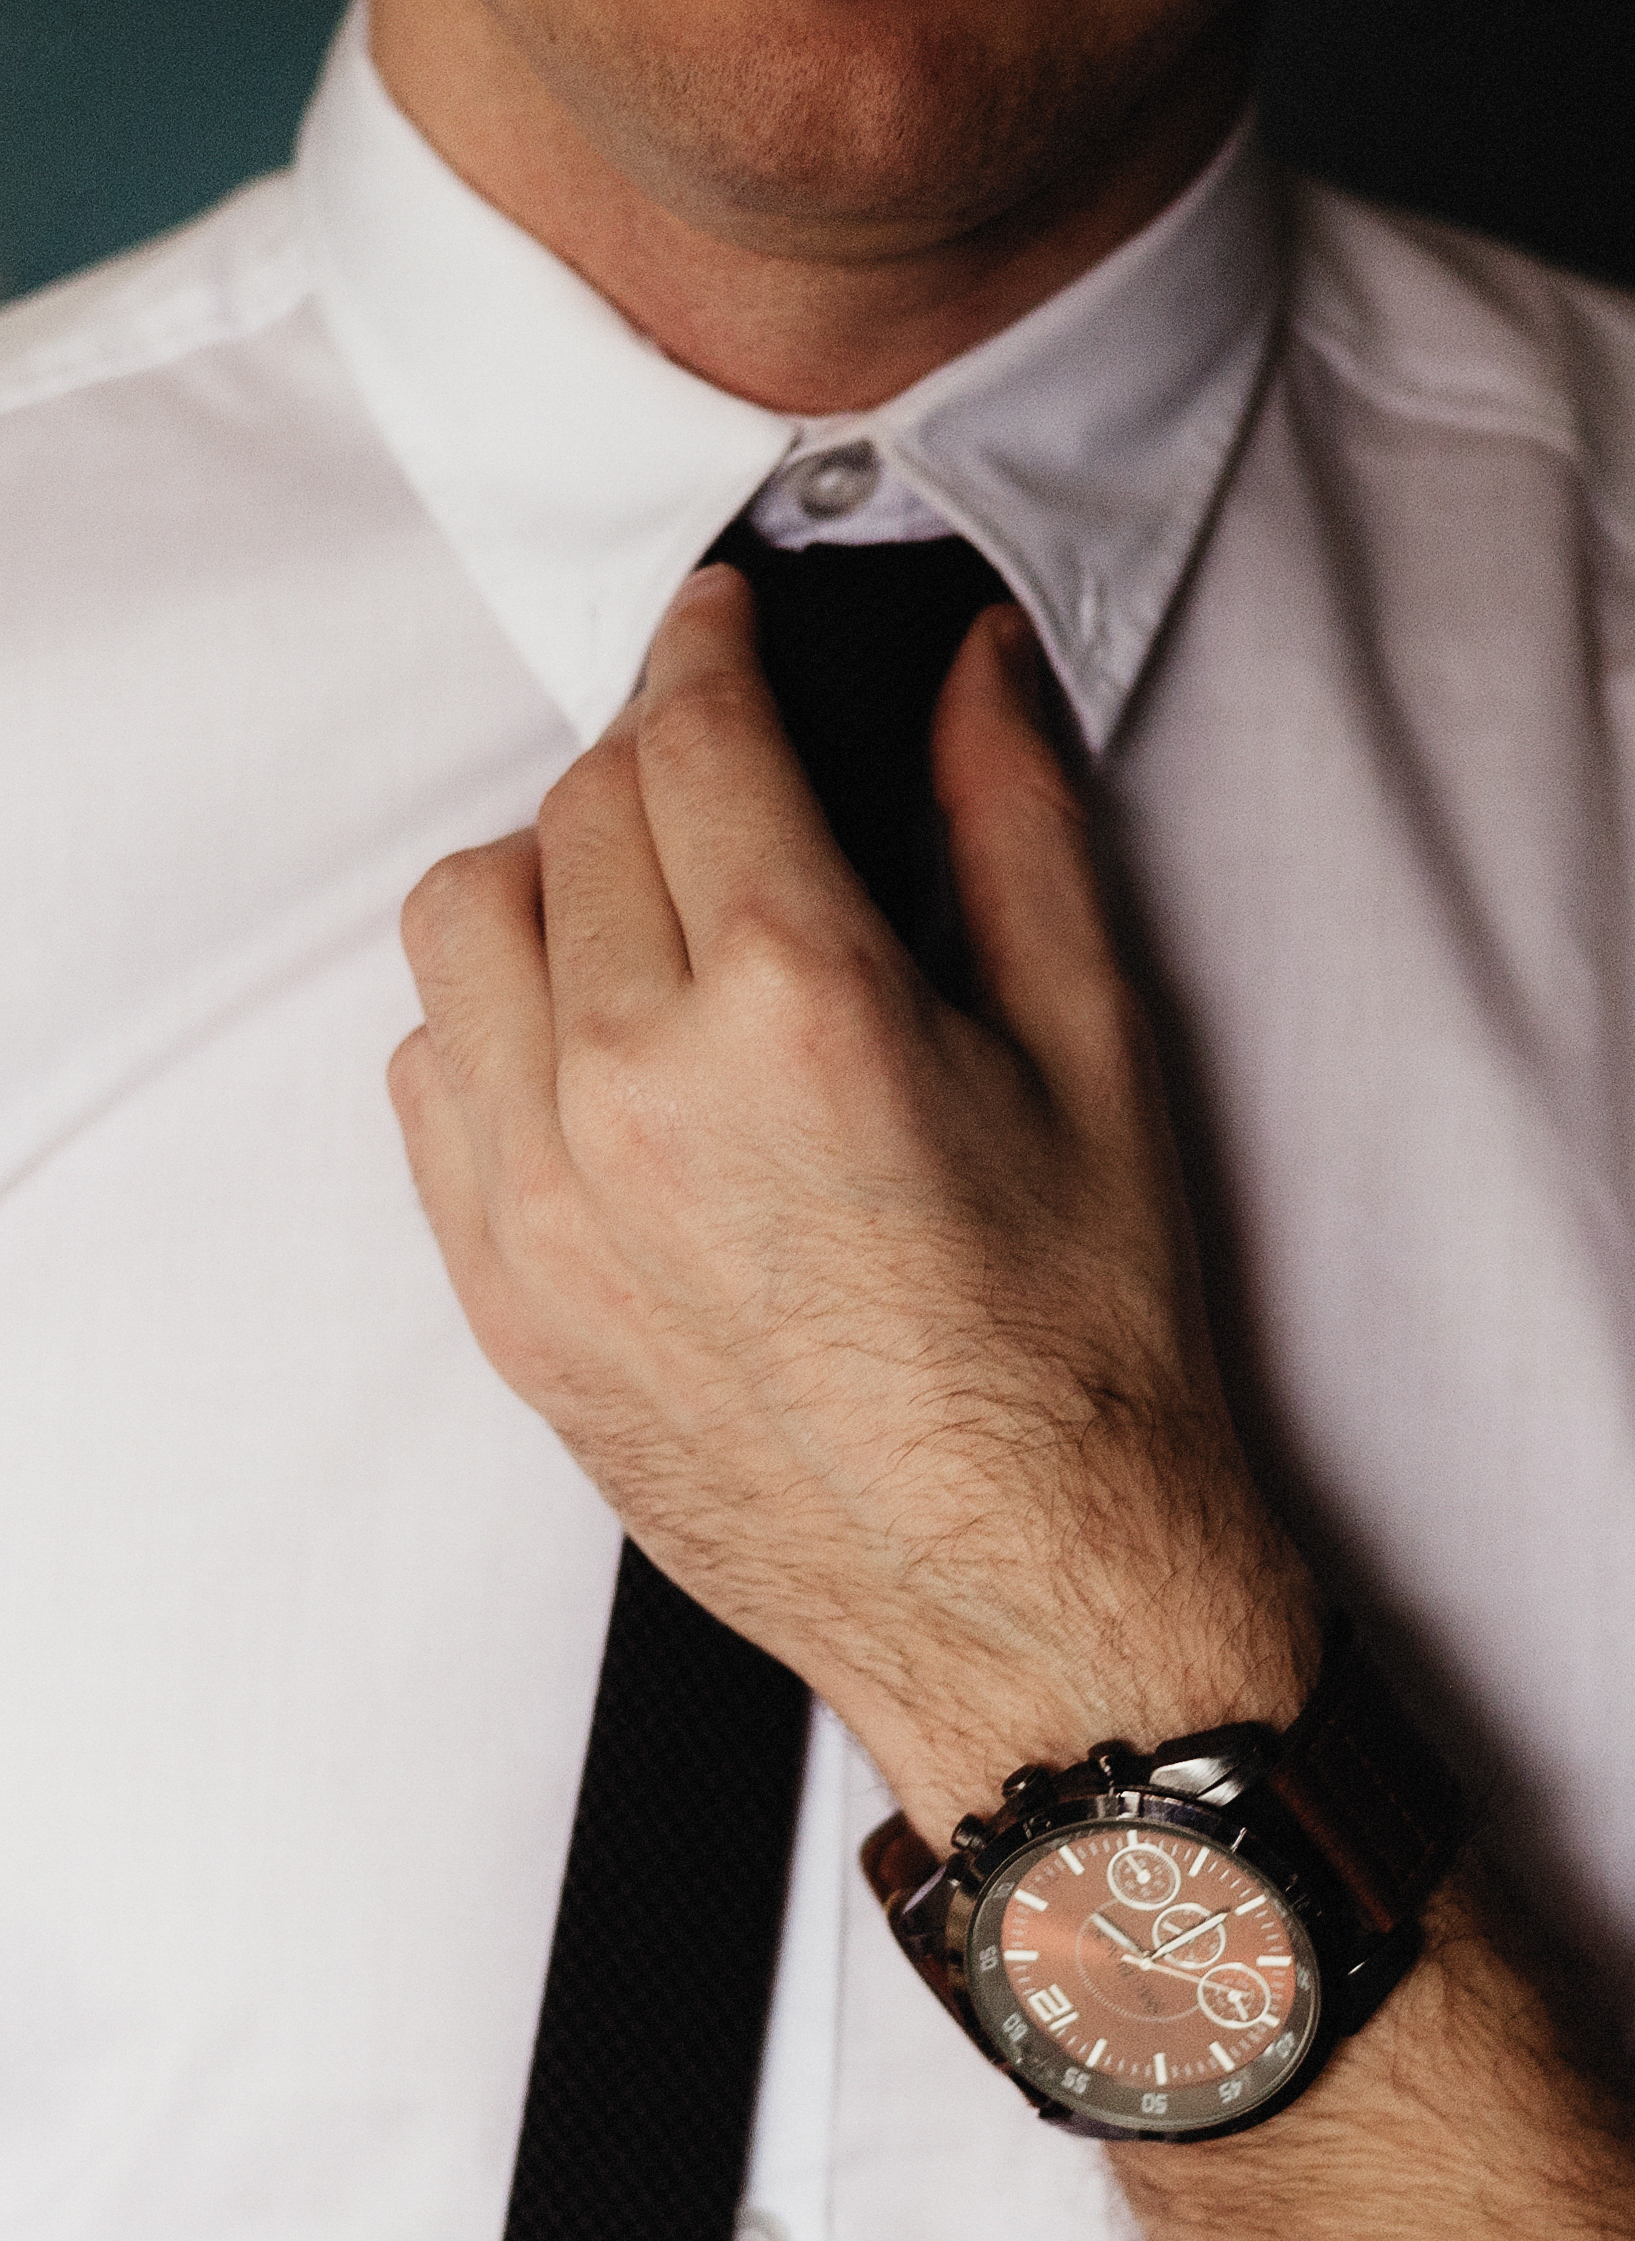
tie, man, watch, creative, photography, stock, necktie, formal wear, fashion accessory, gentleman, jewellery, dress shirt, suit, collar, button, ring, neck, tuxedo